Chanda (1962 film)

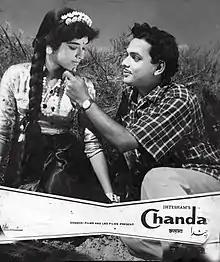
Poster

Chanda is an Urdu-language film that was released on 3 August 1962 in Pakistan. It stars Rehman and Sultana Zaman in lead roles. It is the first Urdu-language film to be produced in East Pakistan (present-day Bangladesh).